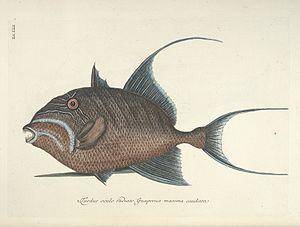
Mark Catesby (1743), Natural History of Carolina etc., tome 2, lame 22, avec Turdus oculo radiato Guaperua maxima caudata, le Baliste royal (Balistes vetula).